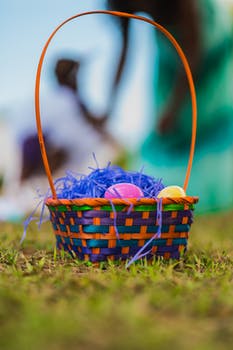
Label: No Watermark